Jena

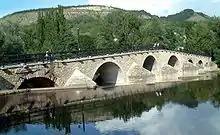
The medieval bridge across the Saale in Burgau district

Jena is situated in a hilly landscape in eastern Thuringia at the Saale river, between the Harz mountains in the north, the Thuringian Forest/Thuringian Highland in the southwest and the Ore Mountains, in the southeast. The municipal terrain is hilly with rugged slopes at the valley's edges. The city centre is situated at 160 m of elevation, whereas the mountains on both sides of Saale valley rise up to 400 m. On the eastern side those are (from north to south): the "Gleisberg" near Kunitz, the "Jenzig" near Wogau, the "Hausberg" near Wenigenjena, the "Kernberge" near Wöllnitz, the "Johannisberg" near Lobeda and the "Einsiedlerberg" near Drackendorf. On the western side, there are the "Jägersberg" near Zwätzen, the "Windknollen" north of the city centre, the "Tatzend" west of the city centre, the "Lichtenhainer Höhe" near Lichtenhain, the "Holzberg" near Winzerla, the "Jagdberg" near Göschwitz and the Spitzenberg near Maua. The mountains belong to the geological formation of Ilm Saale Plate (Muschelkalk) and are relatively flat on their peaks but steep to the valleys in between. Due to its jagged surface, the municipal territory isn't very suitable for agriculture all the more since the most flat areas along the valley were built on during the 20th century. At the mountains is some forest of different leaf trees and pines.